Mendoza railway station

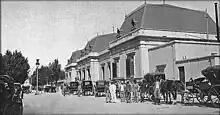
Mendoza station in 1890

The station was opened in 1885 by state-owned Ferrocarril Andino, then taken over by British operator Buenos Aires and Pacific Railway, which managed all railway services in Argentine central west. Mendoza was one of the stations that connected the Cuyo region with the city of Buenos Aires until 1993 when the administration led by Carlos Menem closed all the long-distance passenger train services.